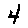
Label: 4